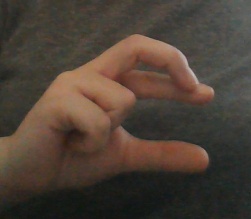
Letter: thal